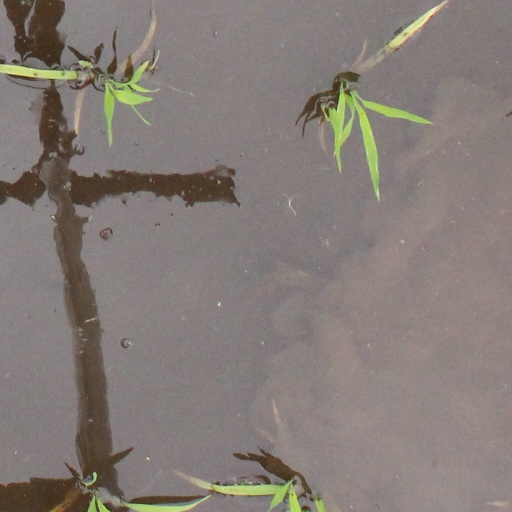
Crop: rice